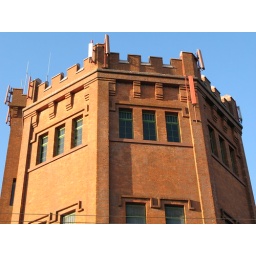
New Milton's water tower in the afternoon sun.